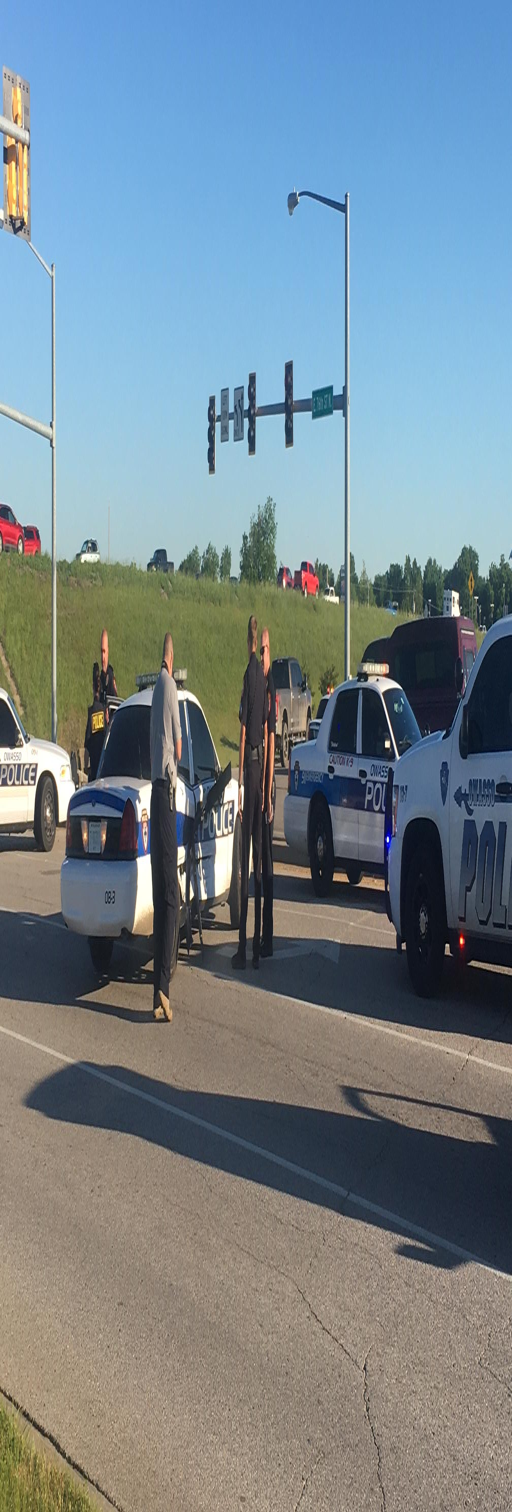
the officer , an ambulance and a fire truck were headed east en route to a medical call when the crash occurred , according to police .